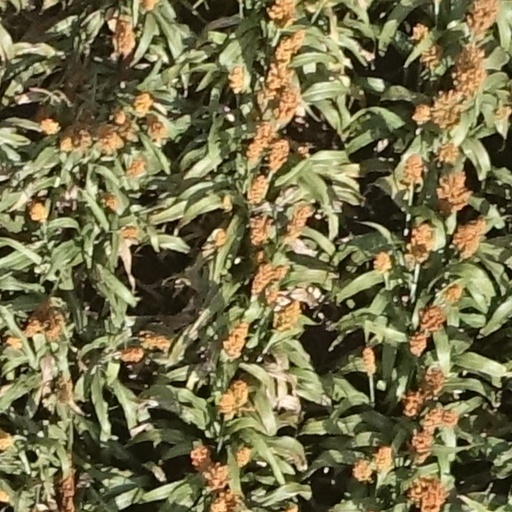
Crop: sorghum